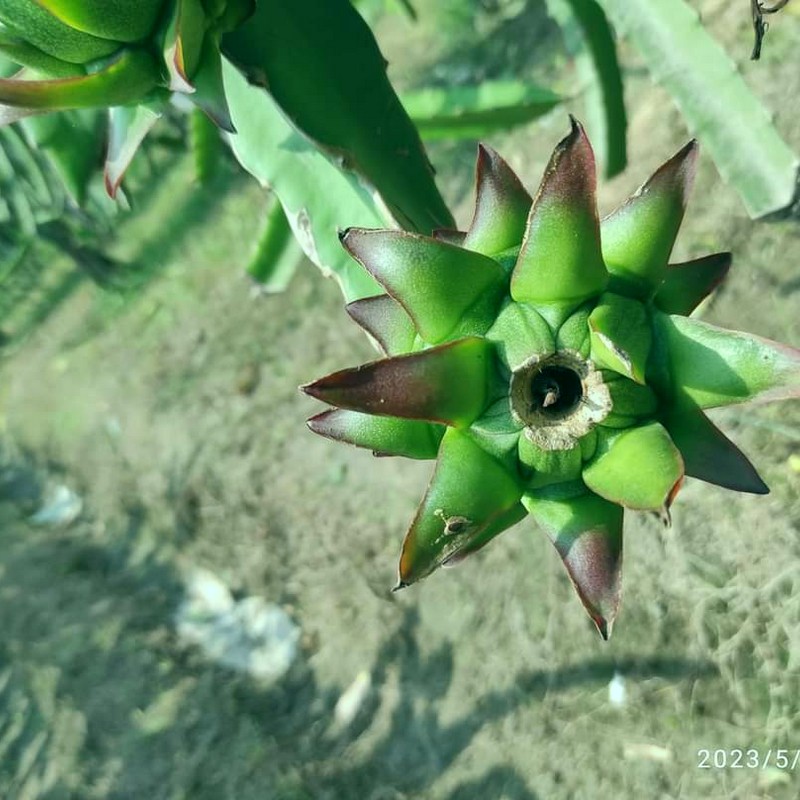
Label: Immature Dragon Fruit